Laura Chinchilla

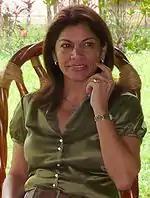
Laura Chinchilla in 2010

Chinchilla was awarded with the “Women of the Decade in Public Life and Leadership Award” at the Women Economic Forum in Amsterdam. She holds Honorary Doctorates from the University for Peace of the United Nations, Georgetown University, and Kyoto University of Foreign Studies.